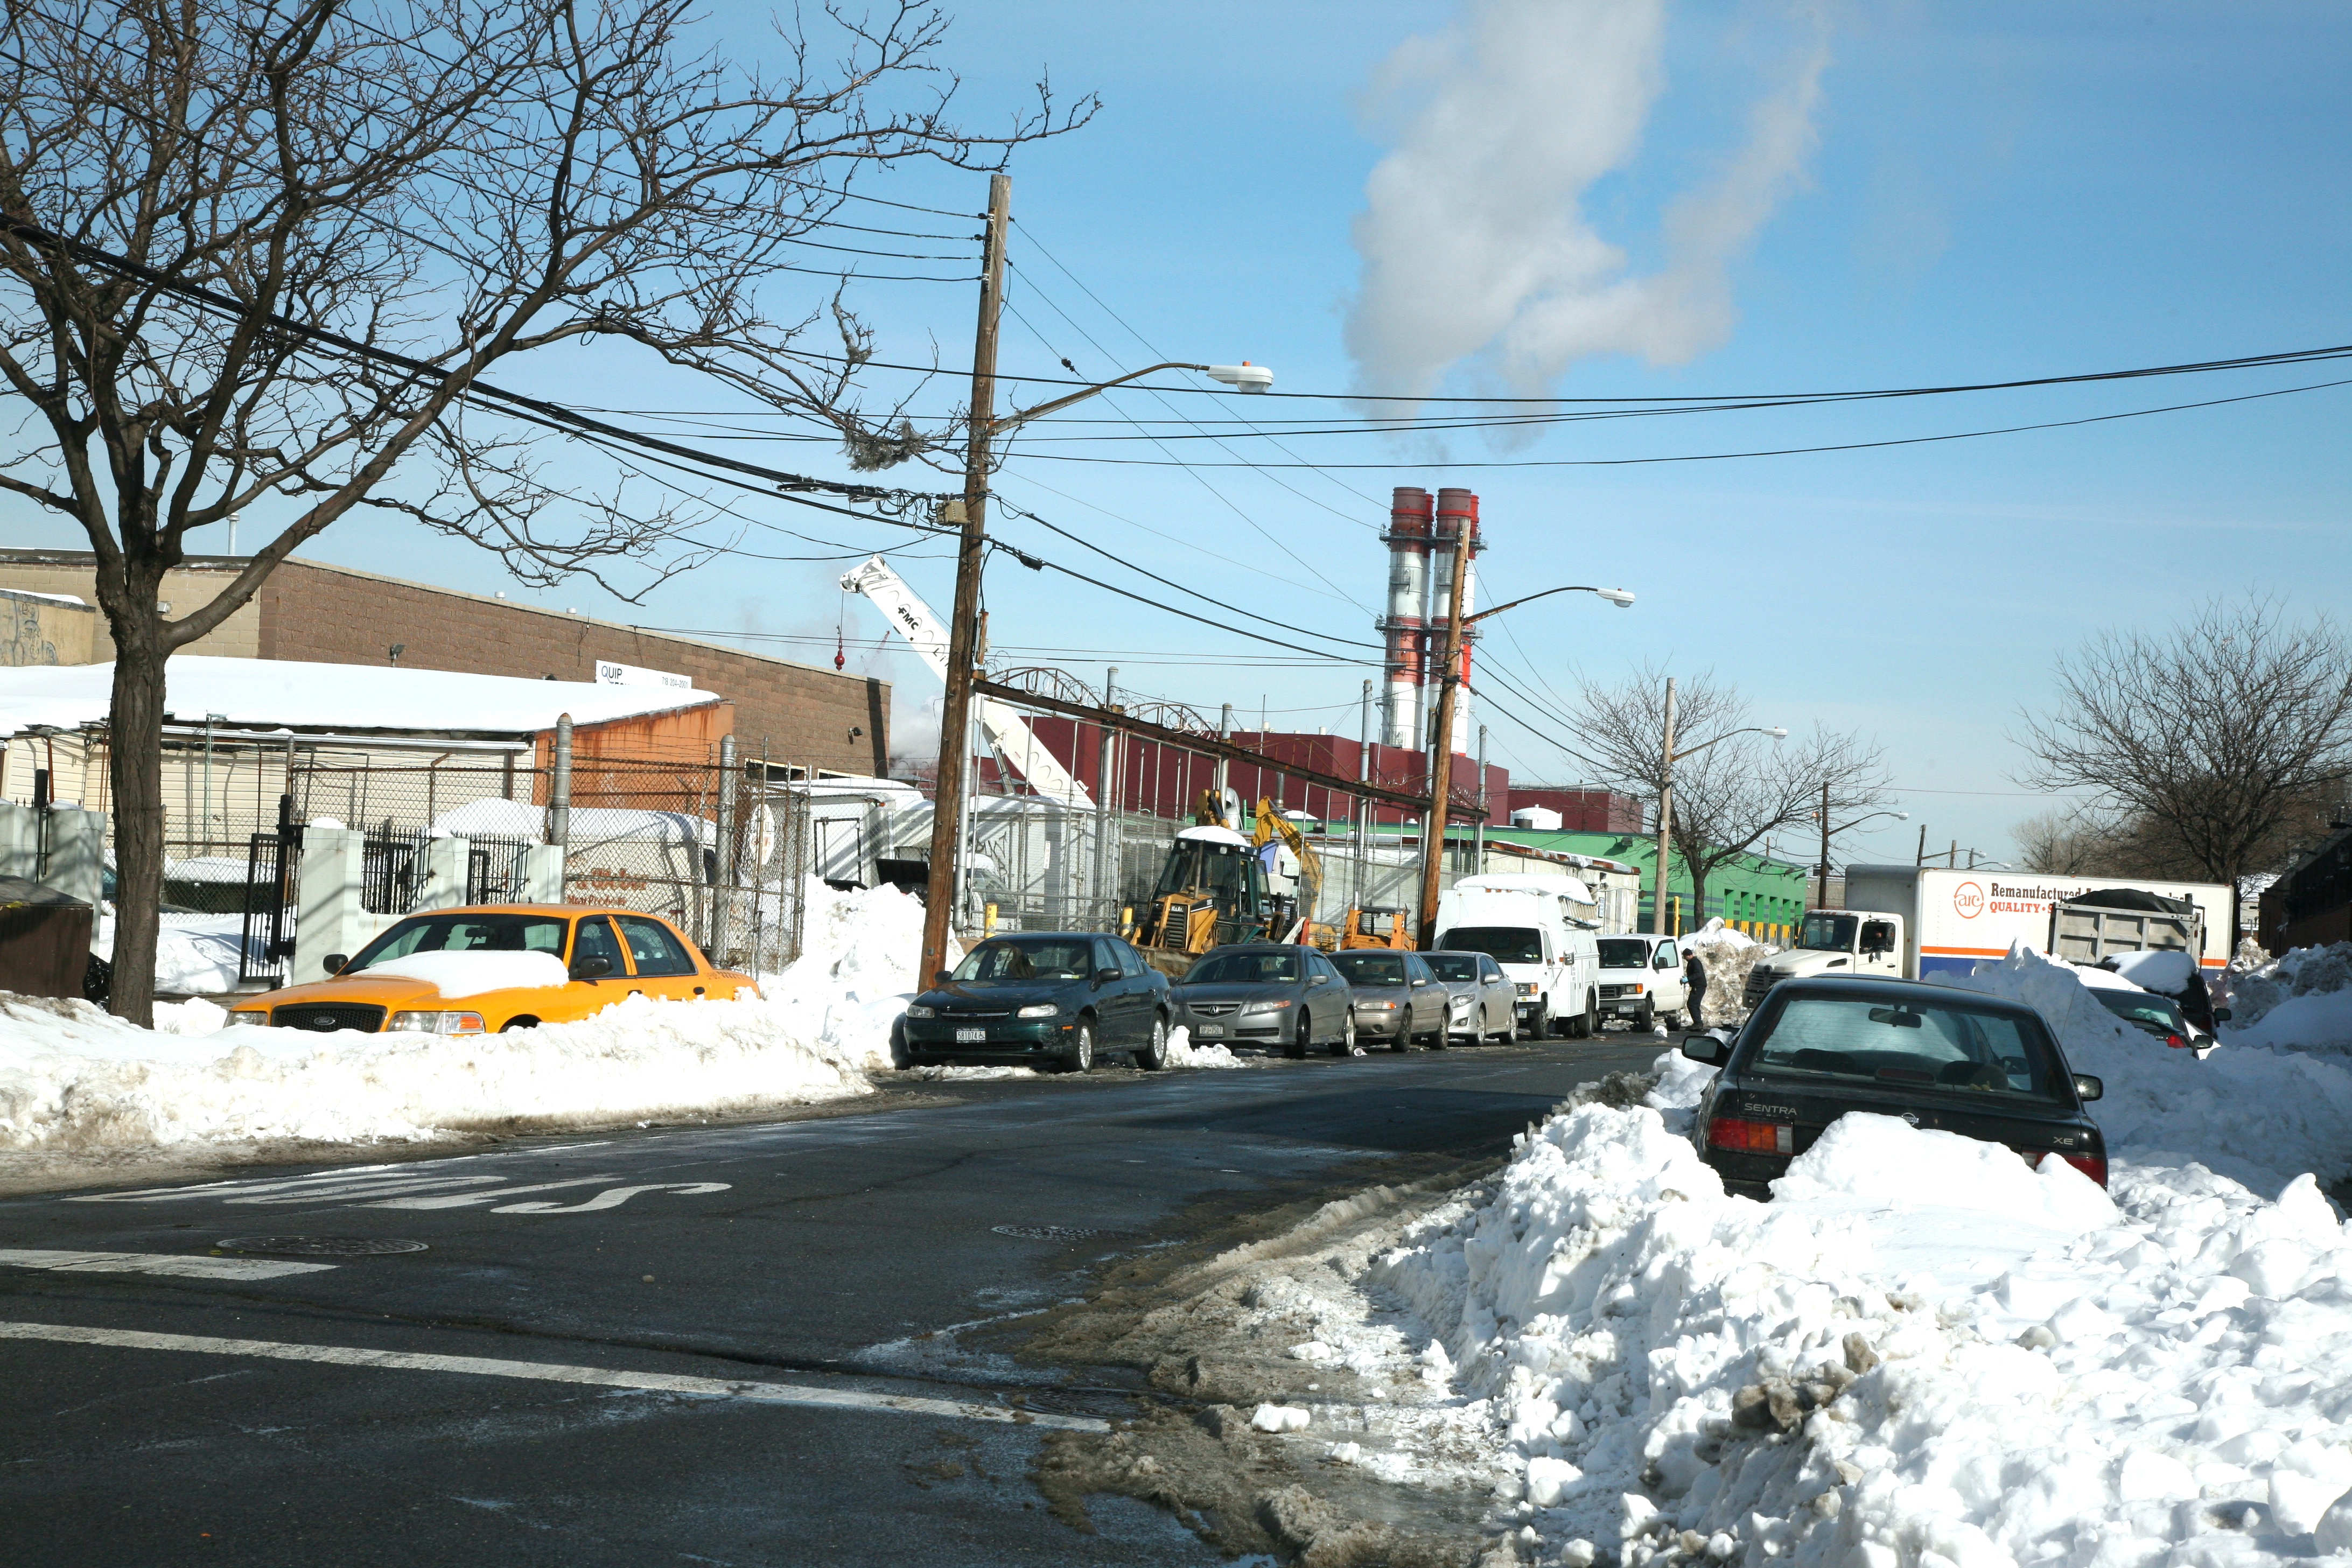
snow, winter, town, asphalt, suburb, nyc, weather, newyork, newyorkcity, ny, queens, neighbourhood, residential area, human settlement